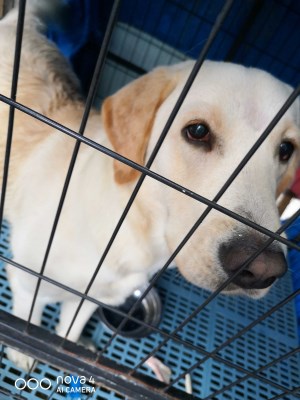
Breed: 3580-n000122-Labrador_retriever